Breznica pri Žireh

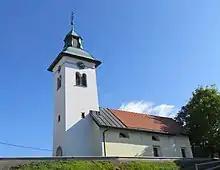
Saint Cantius's Church

The small church in the centre of the settlement is a late 15th- to early 16th-century building. It is dedicated to Saint Cantius and belongs to the Parish of Žiri.